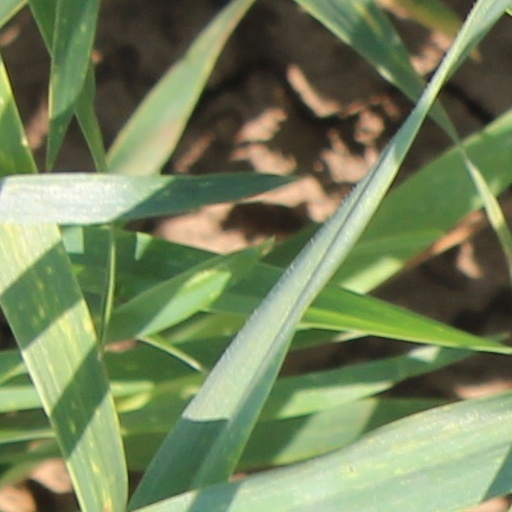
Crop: wheat